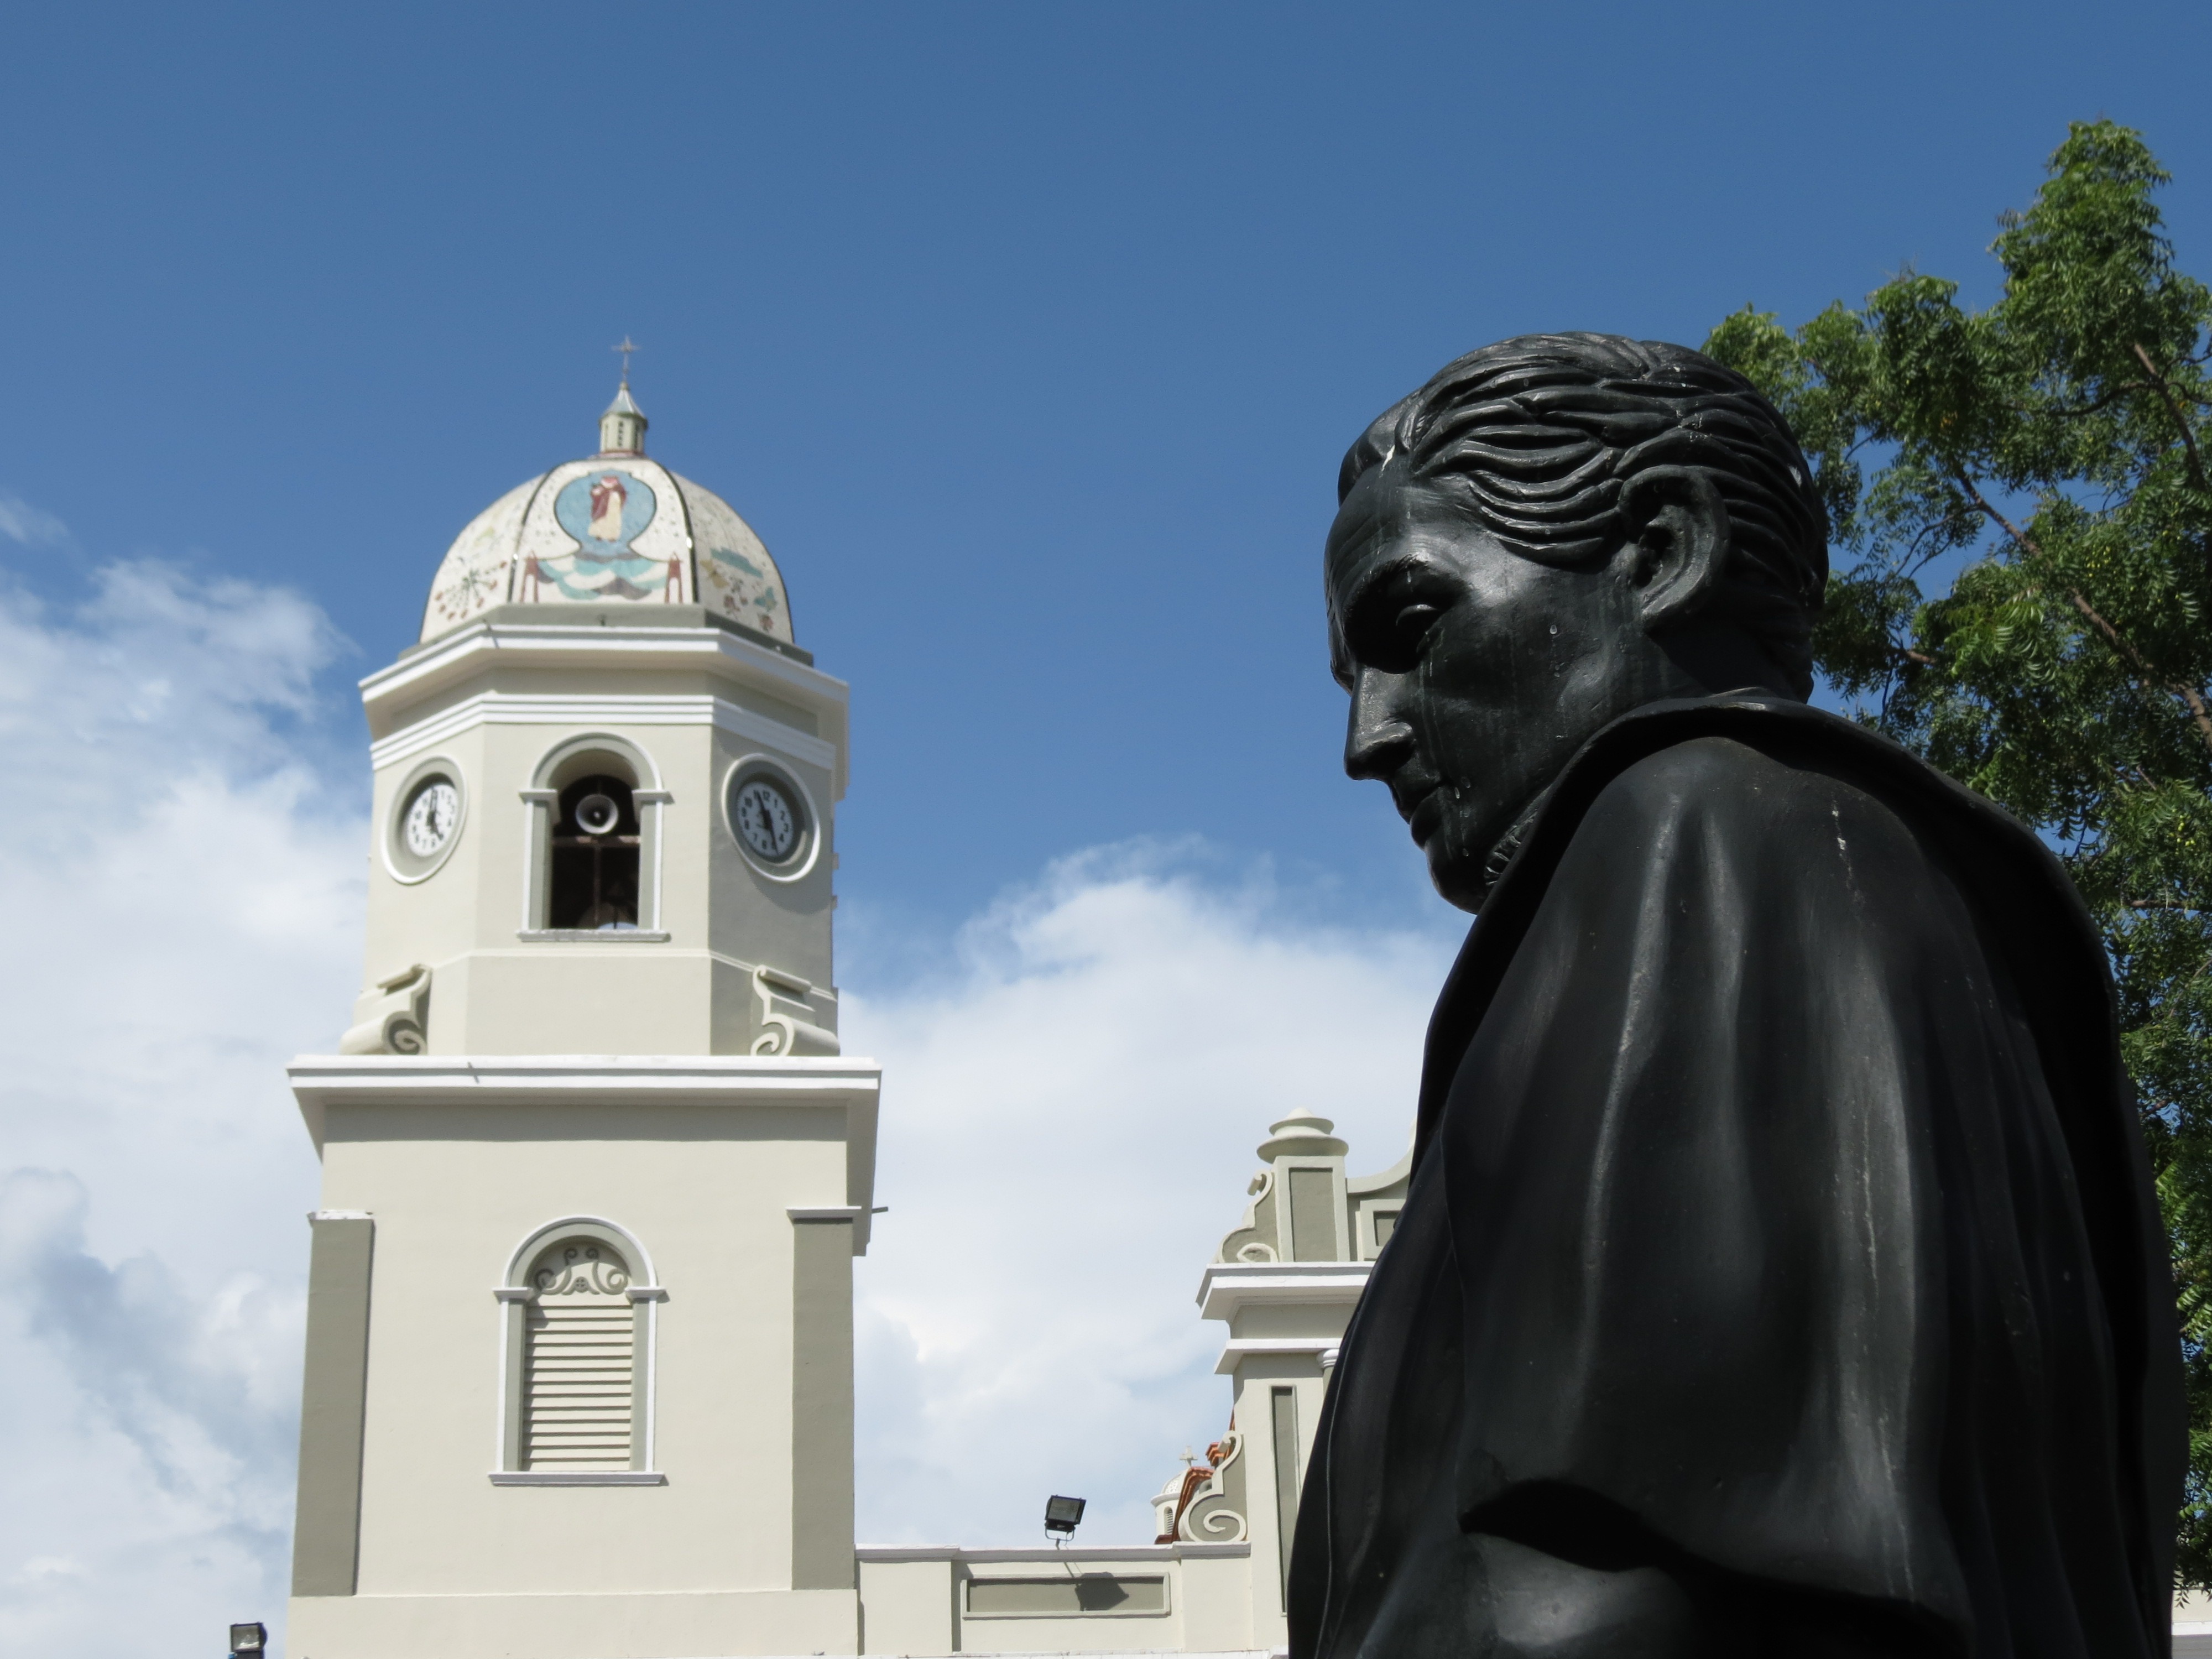
monument, statue, plaza, landmark, place of worship, sculpture, memorial, venezuela, bolivar